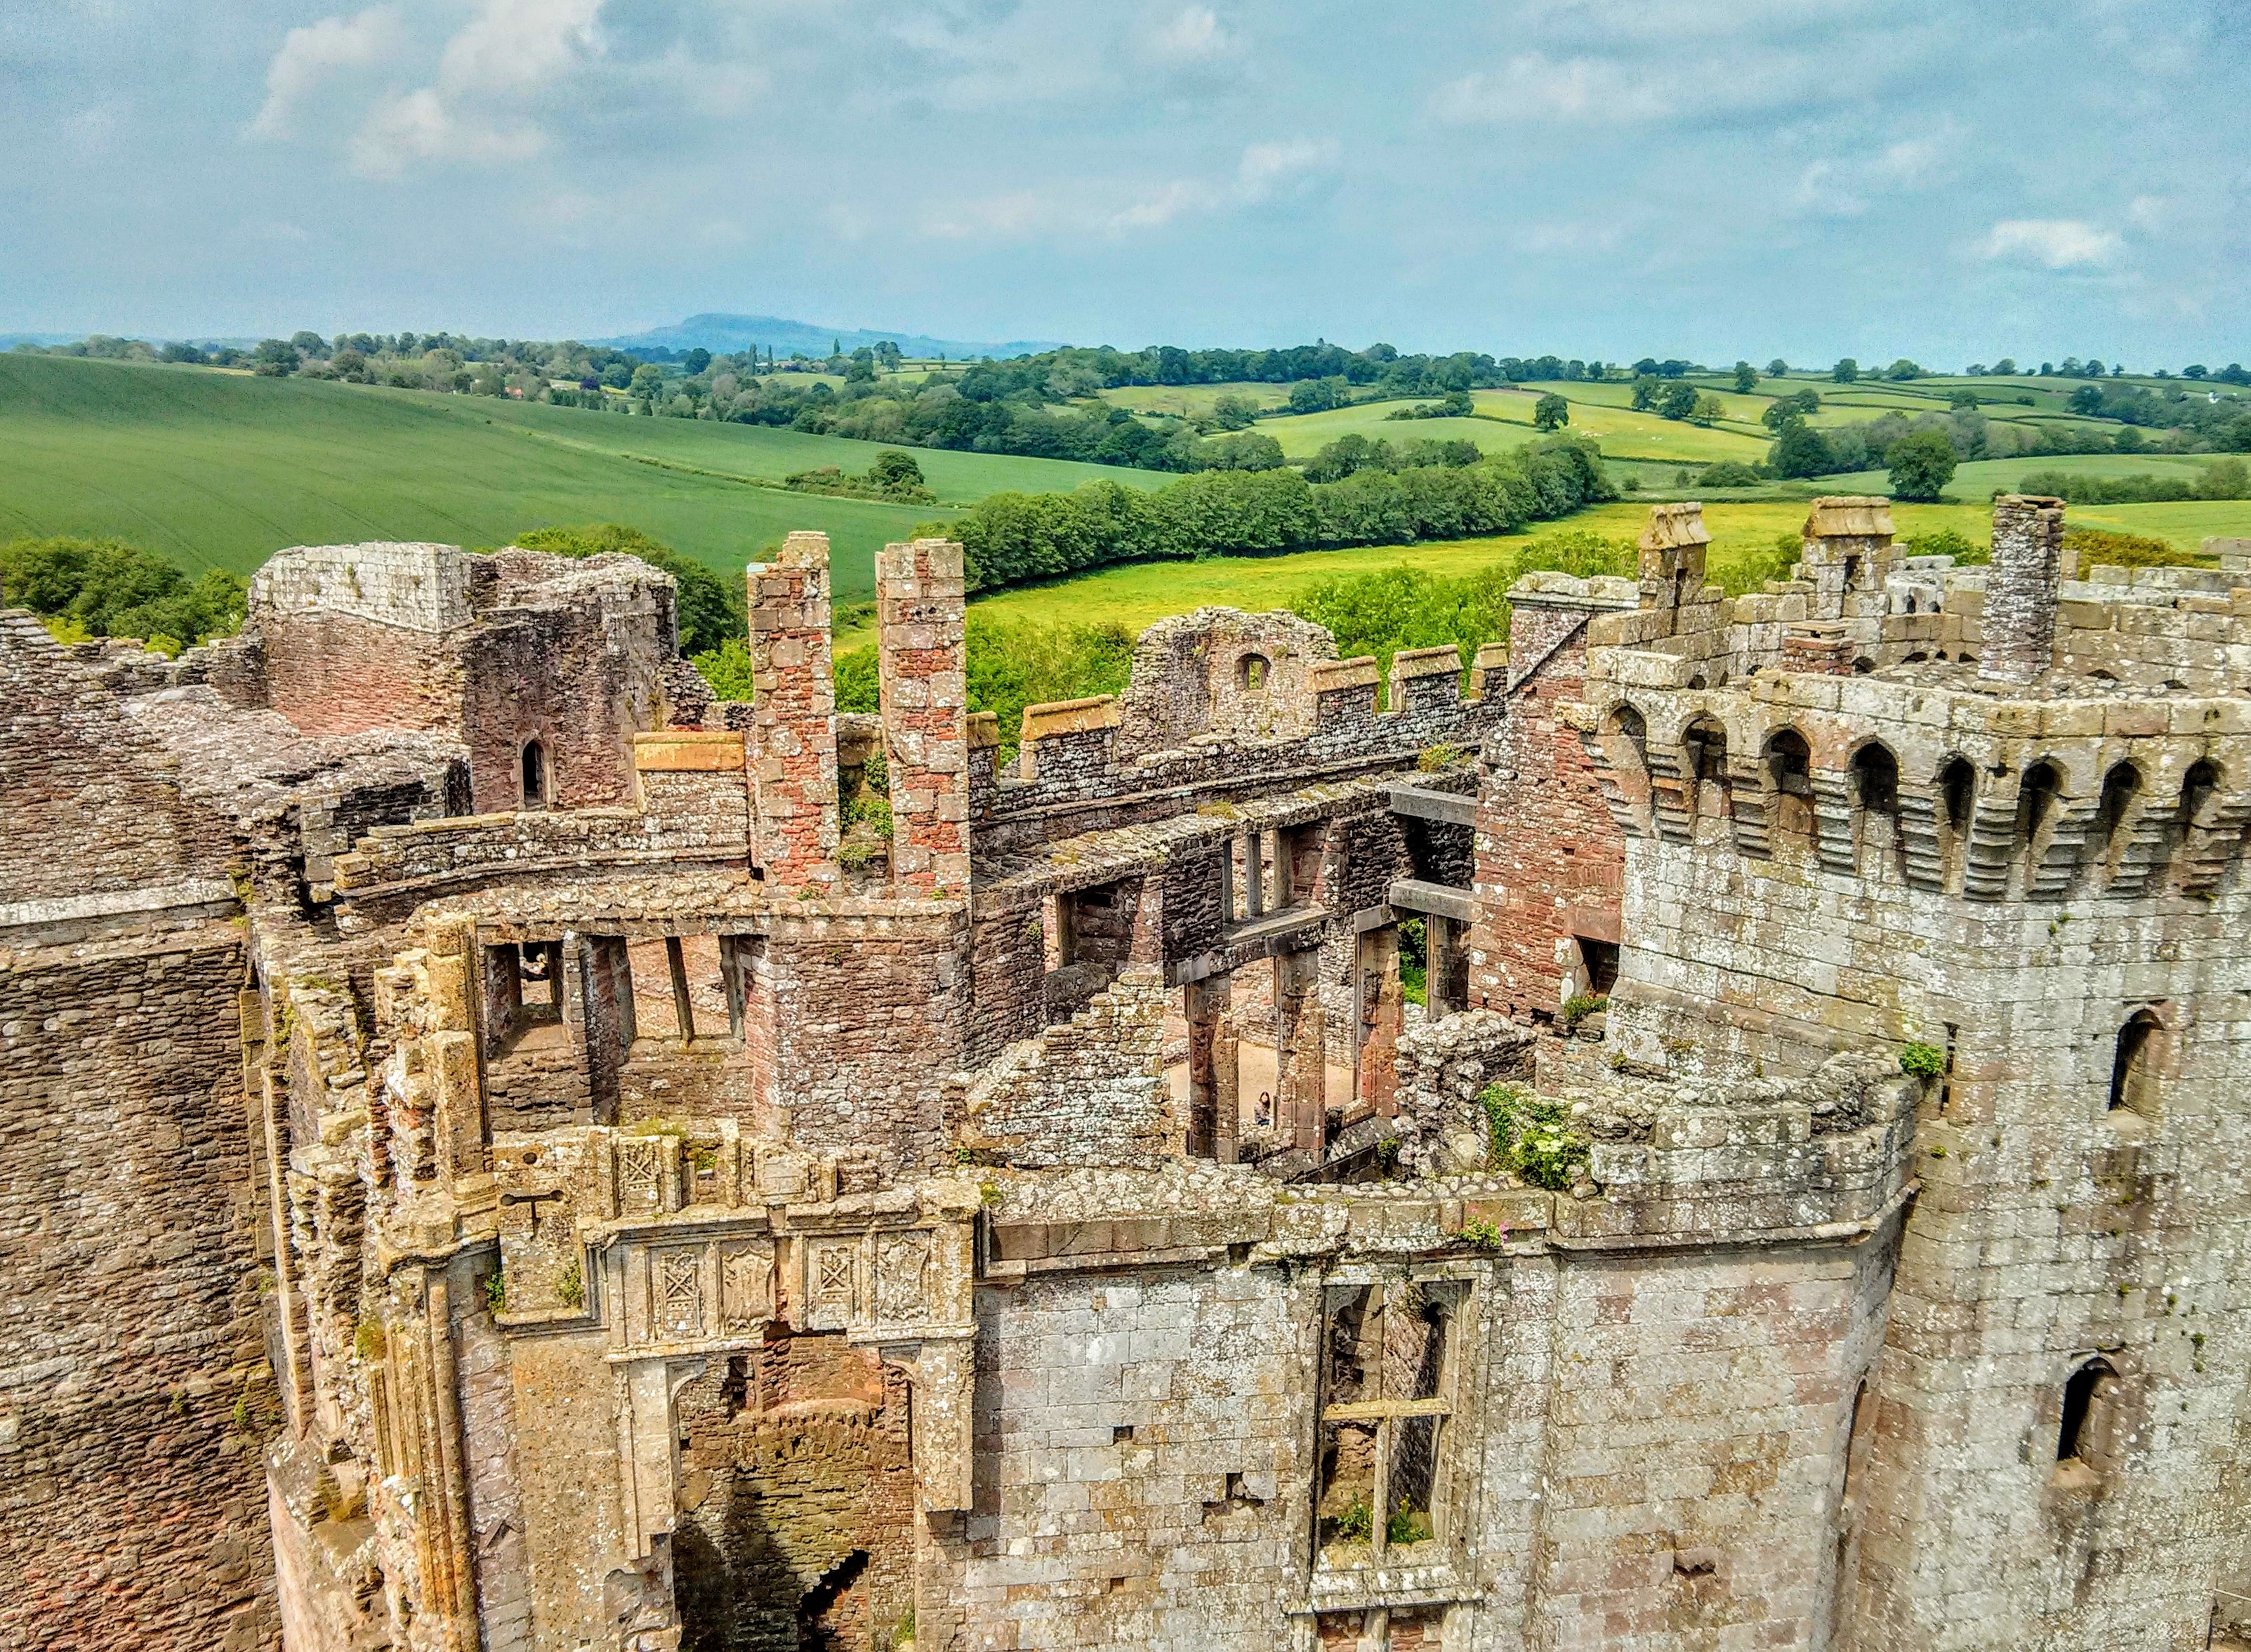
architecture, town, building, chateau, palace, wall, village, castle, fortification, tourism, wales, ruins, monastery, history, welsh, abbey, heritage, estate, middle ages, raglan, ancient rome, archaeological site, unesco world heritage site, historic site, ancient history, ancient roman architecture